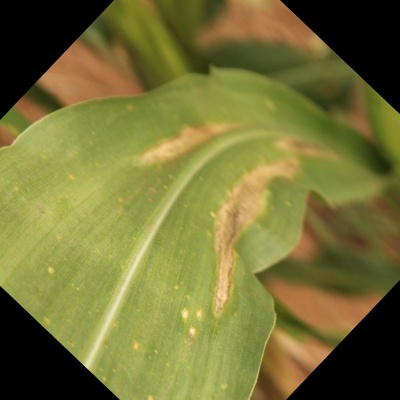
Label: Corn_(Maize)___Leaf_Spot